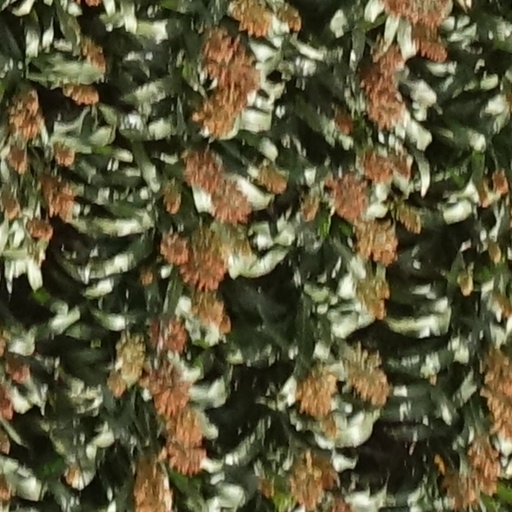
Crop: sorghum